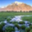
Label: mountain